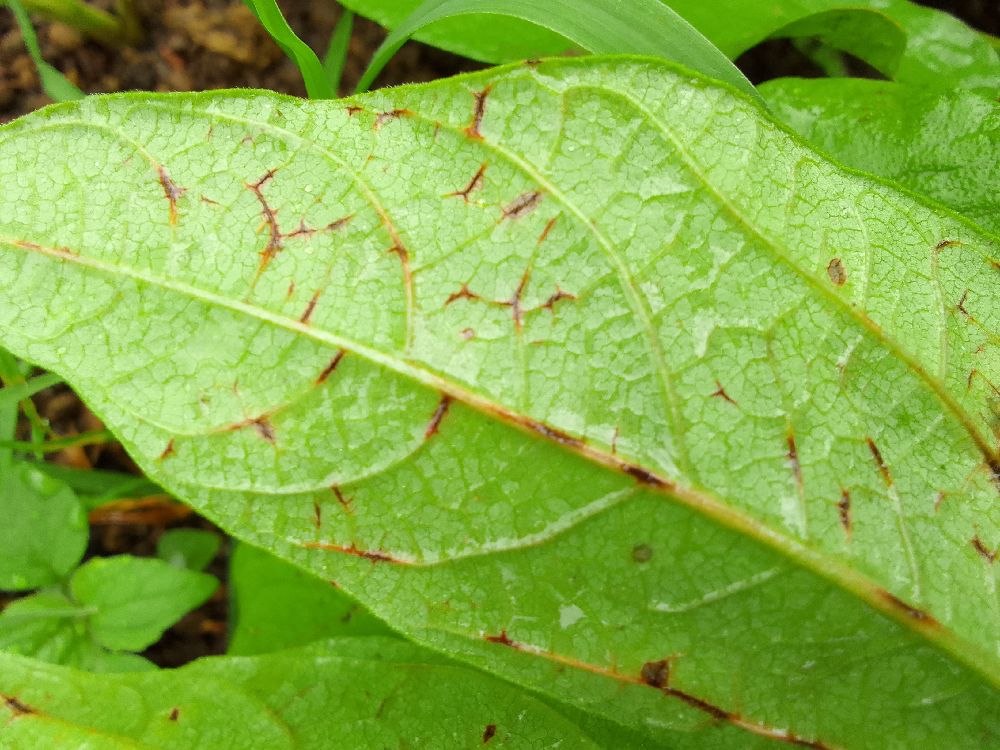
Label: anthracnose